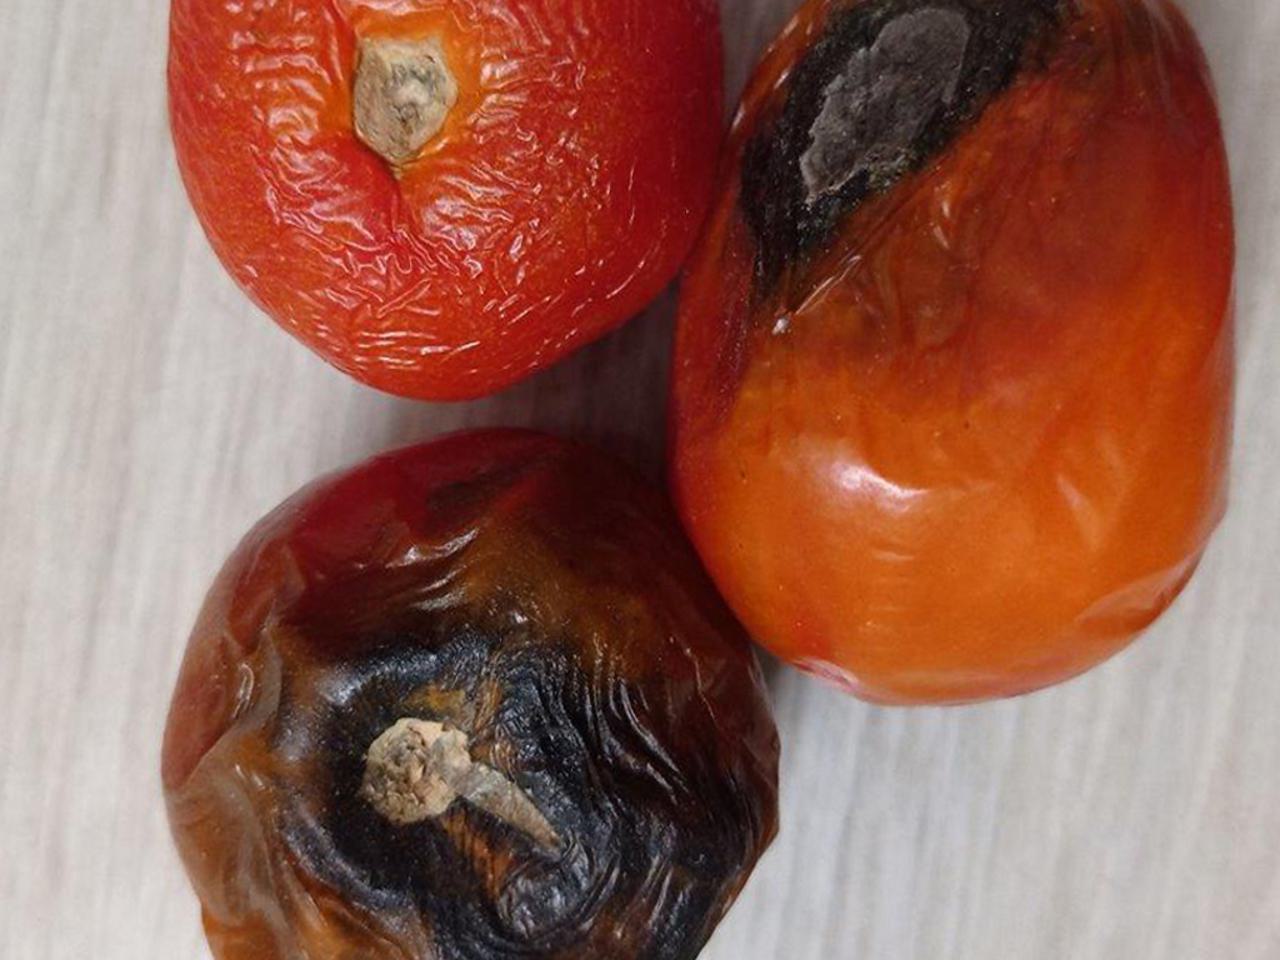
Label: Rotten